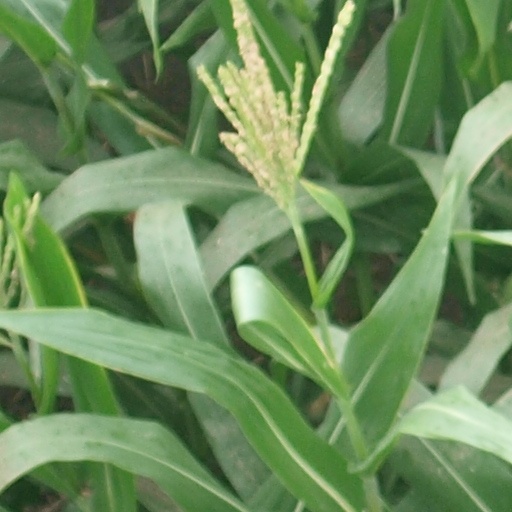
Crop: maize; corn